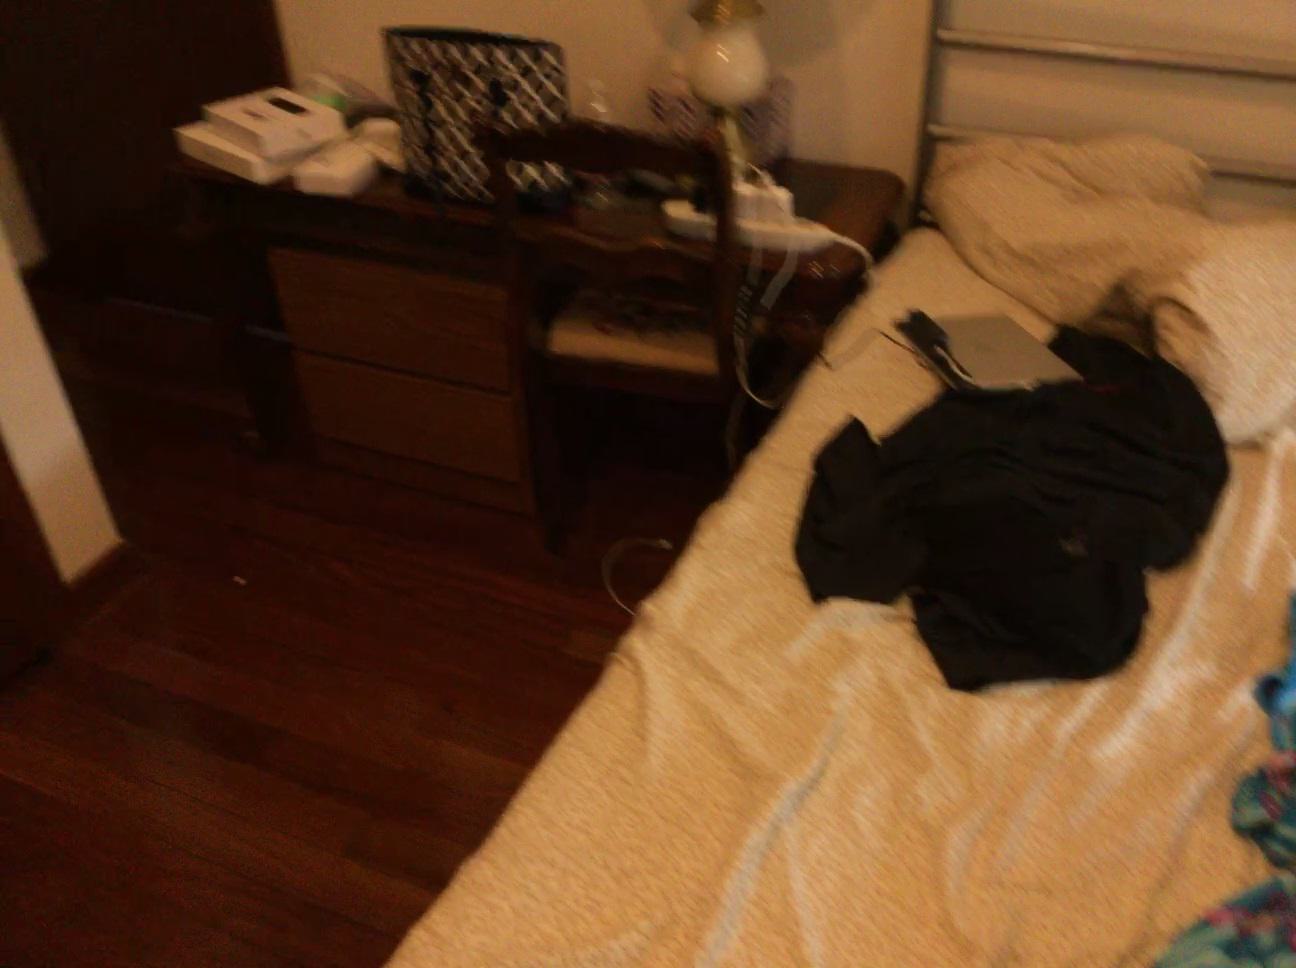
Question: Can the desk fit right of the wrap from the second object's perspective? Final answer should be yes or no.
Answer: No